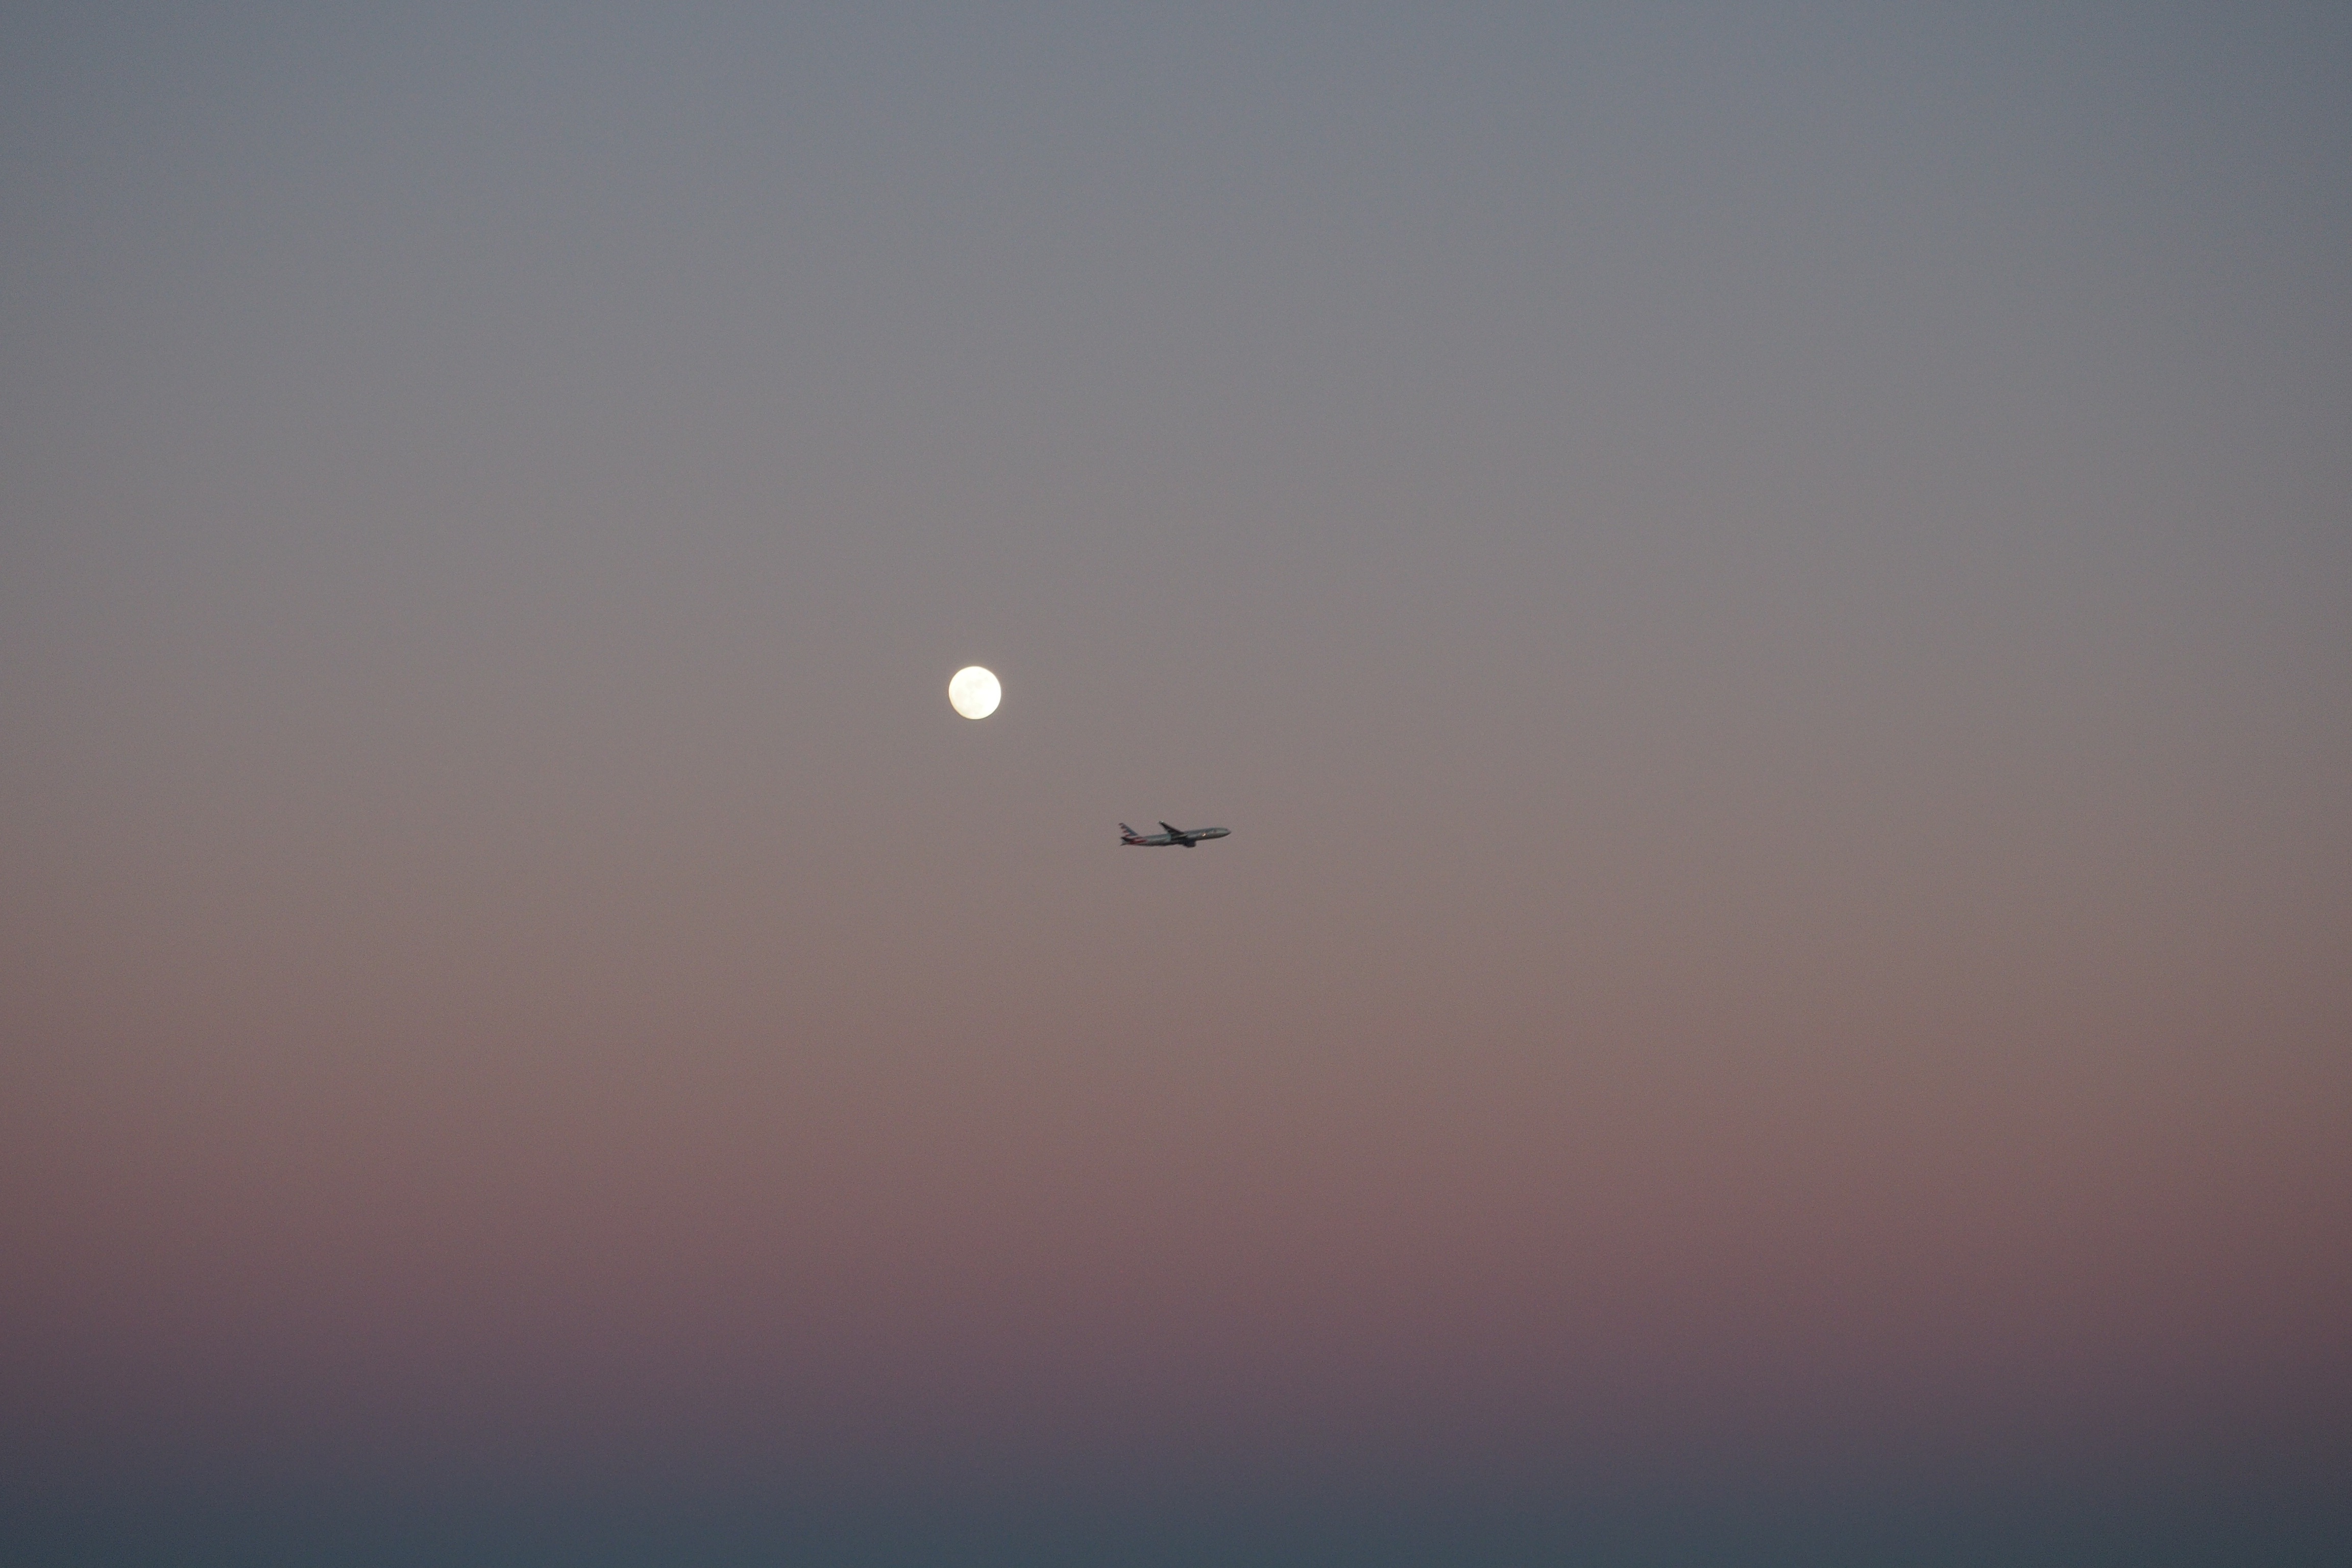
horizon, wing, sky, sun, fog, sunrise, morning, dawn, atmosphere, airplane, dusk, evening, flight, haze, moon, life, beauty, scene, wanderlust, planetary, crescent, solar system, astronomical object, jet set, atmospheric phenomenon, atmosphere of earth